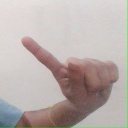
अक्षर: ए